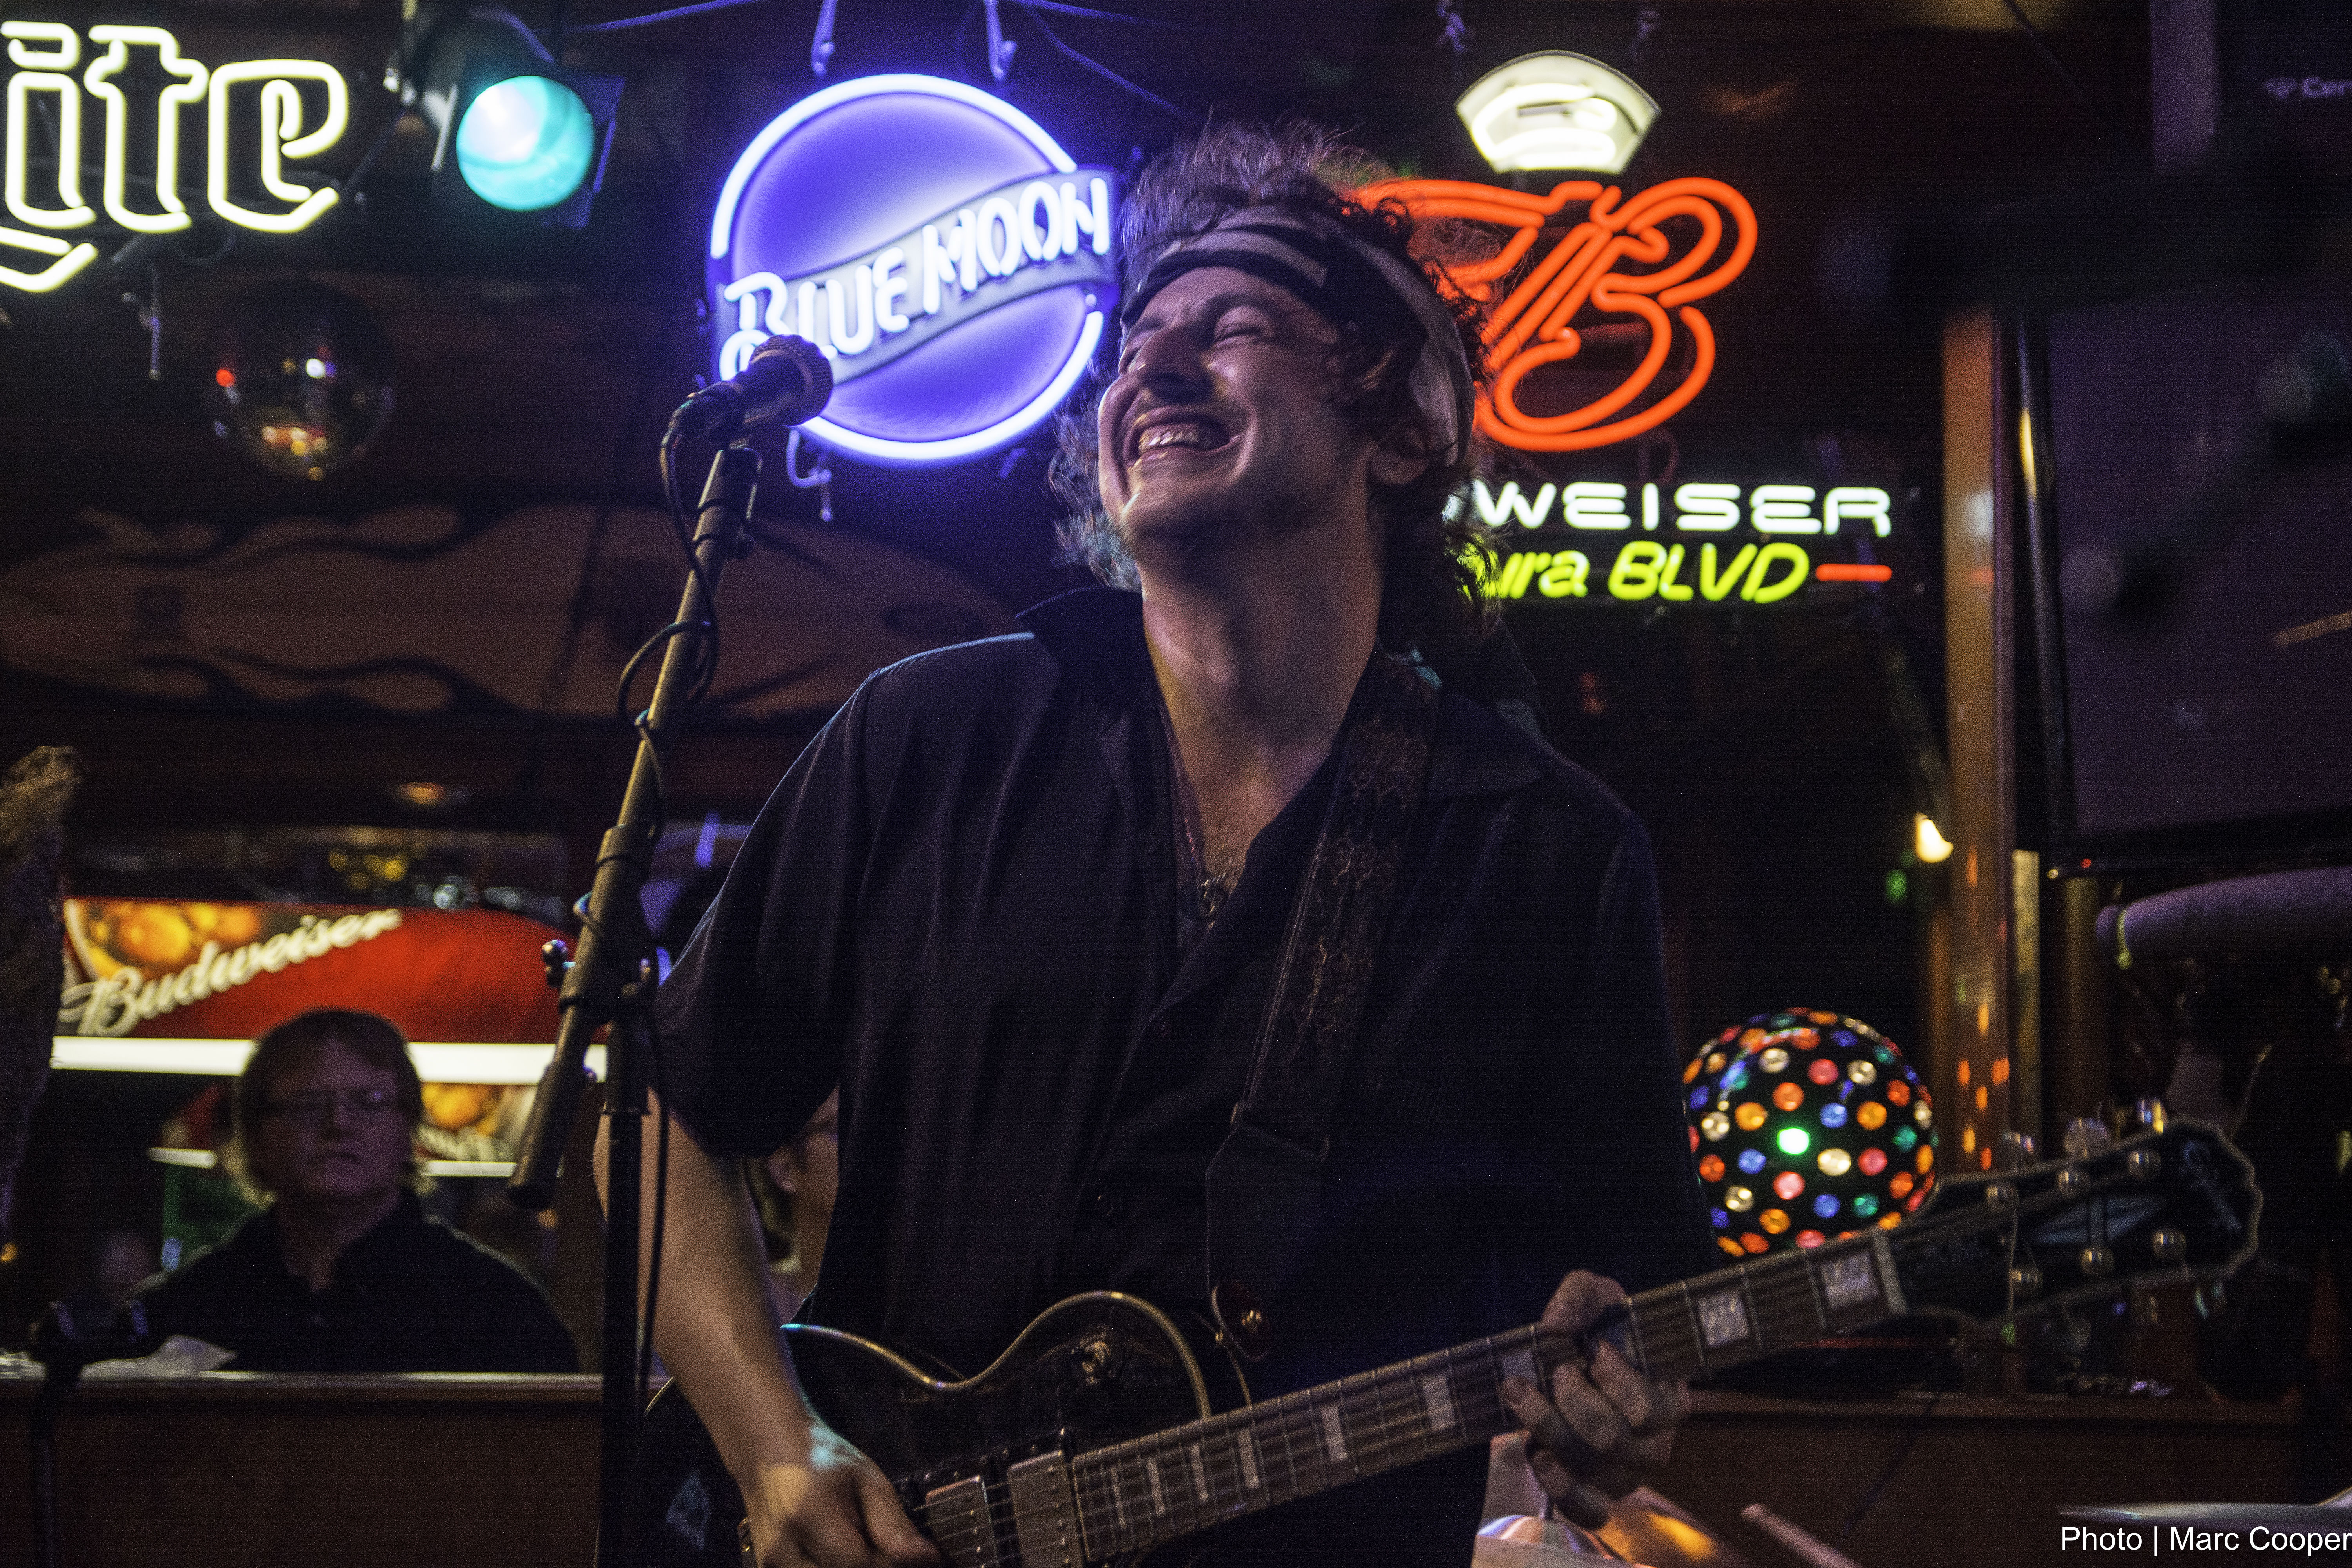
music, night, blues, cool image, performance, guitarist, mauisugarmill, bluesguitar, crazytomes, i